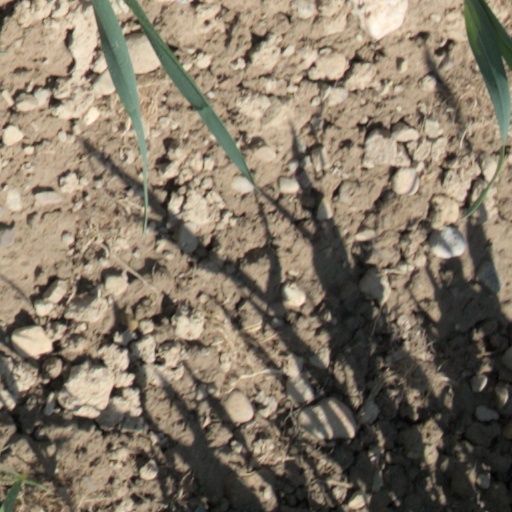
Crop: wheat